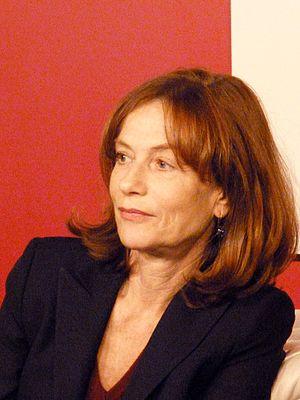
Isabelle Huppert, lors de la présentation du DVD du film Copacabana de Marc Fitoussi, le 27 novembre 2010 à la FNAC Montparnasse.
Copacabana est un film français réalisé par Marc Fitoussi, sorti en 2010.